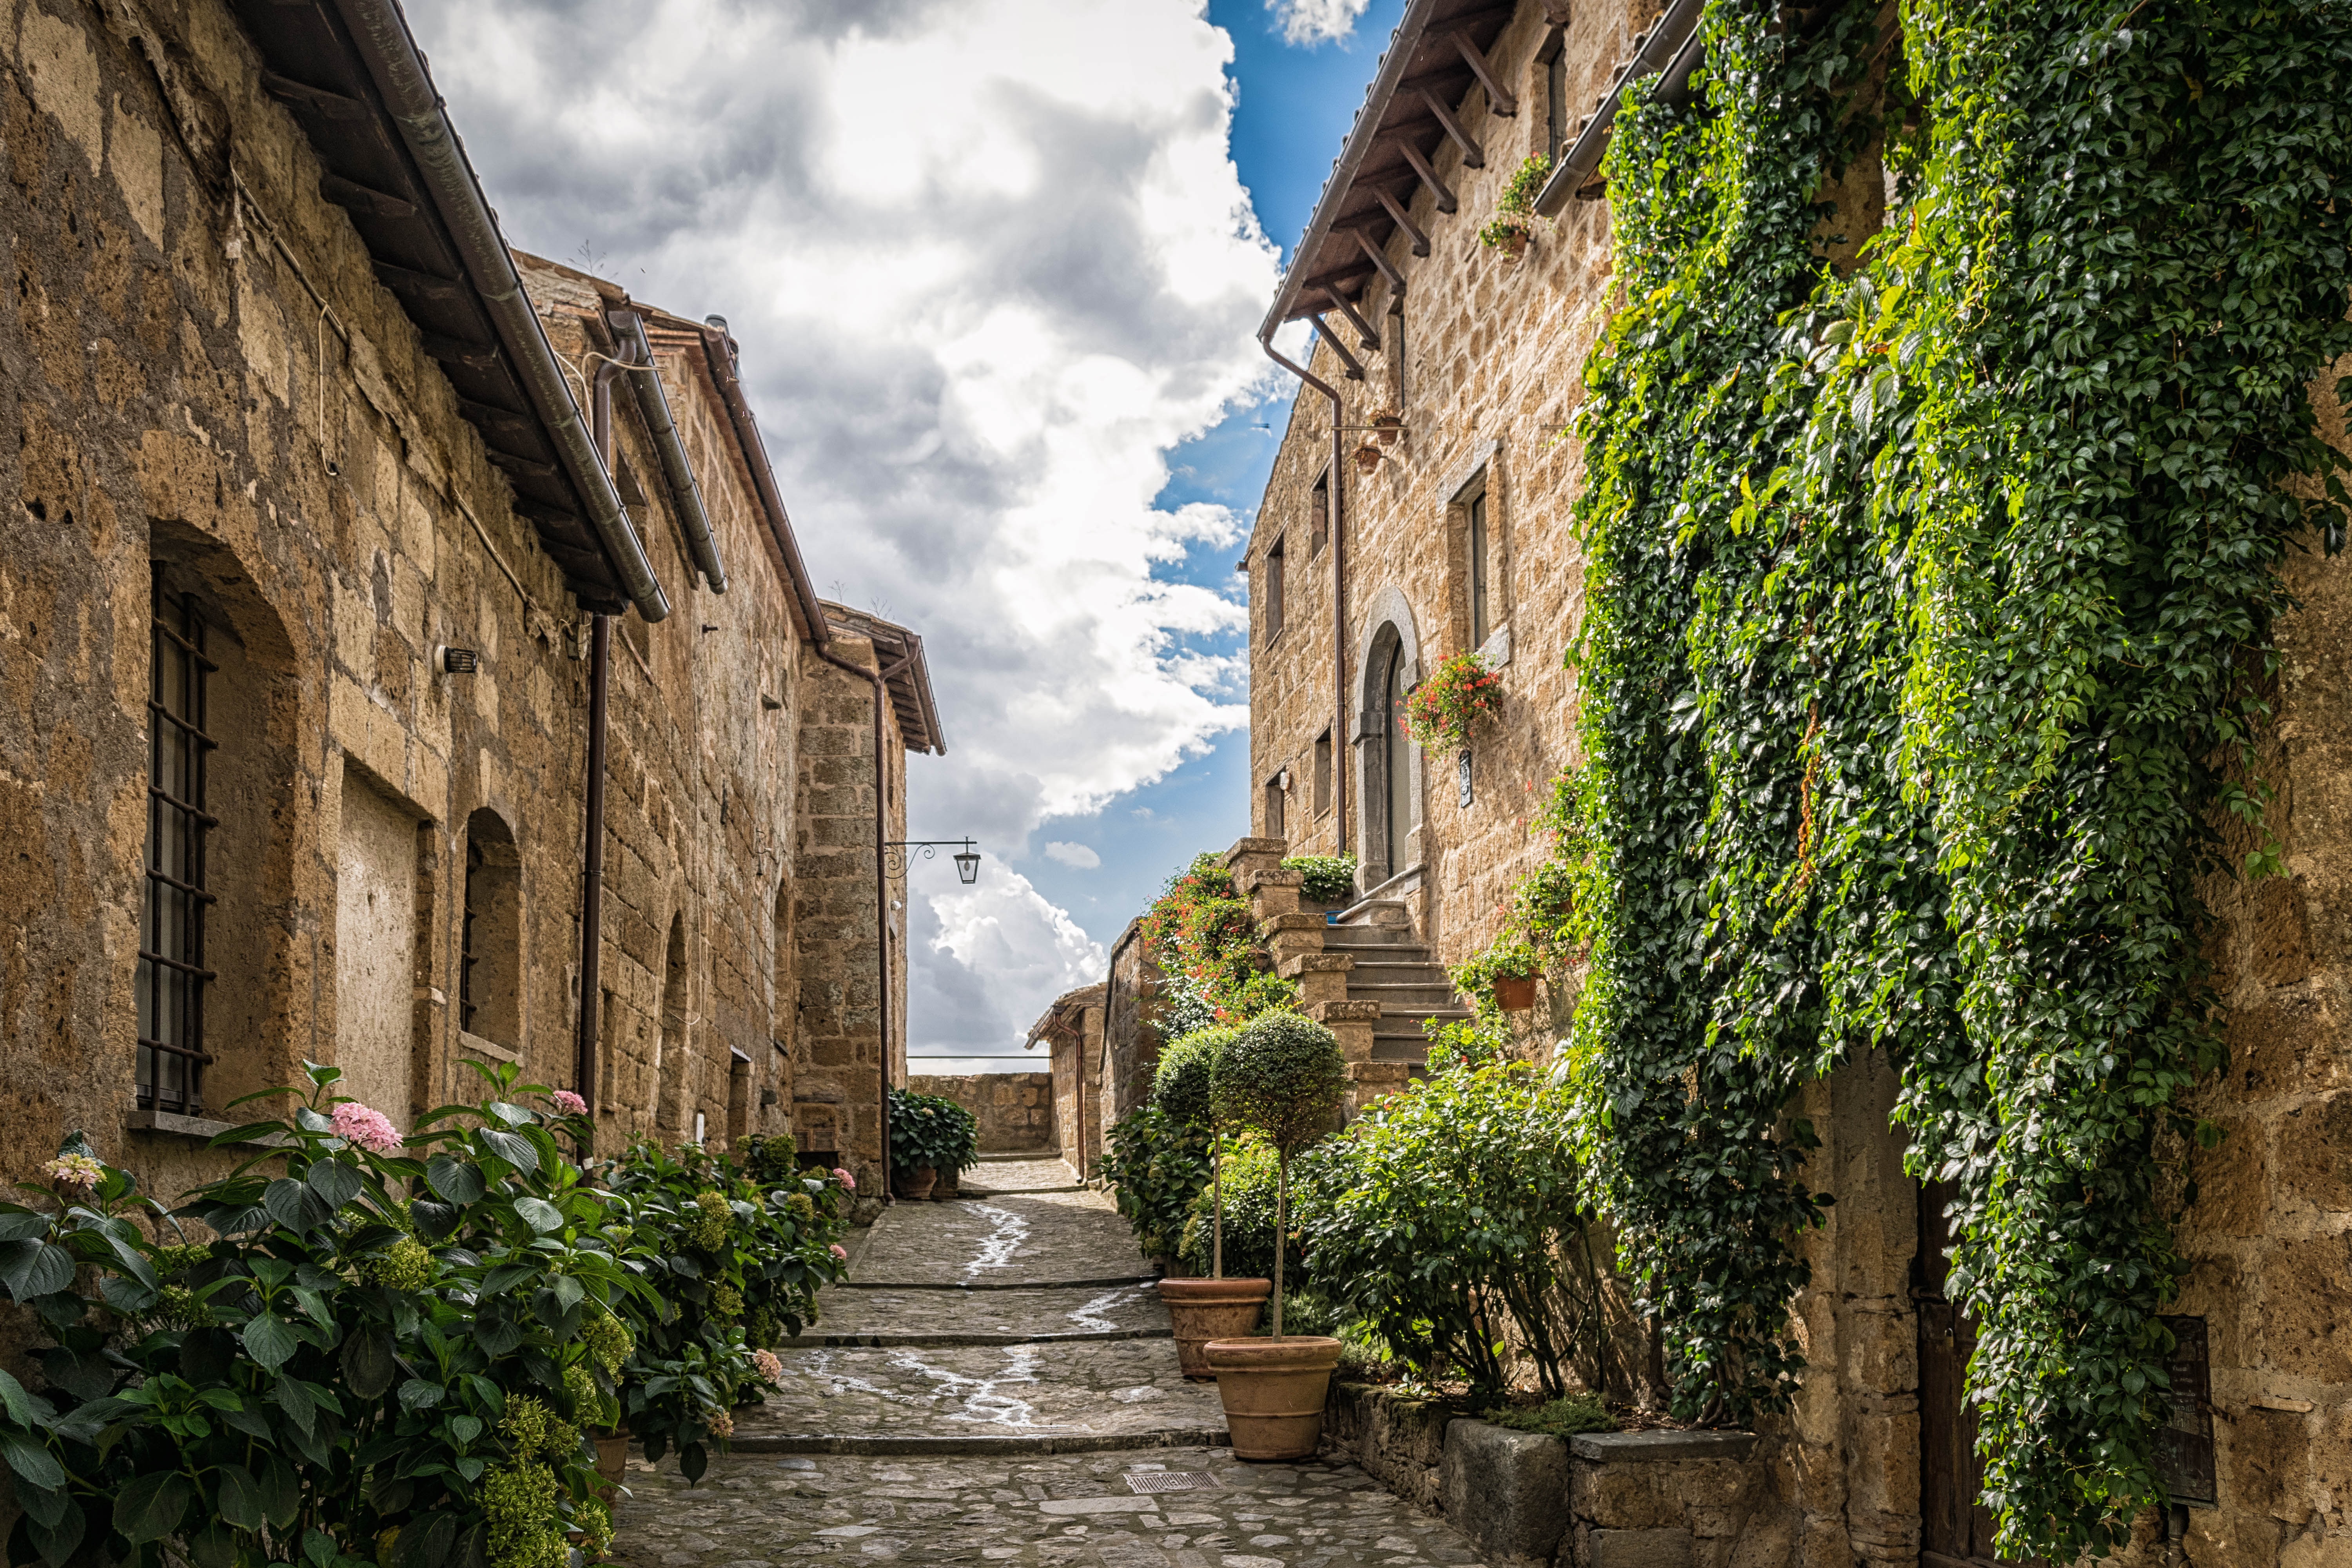
architecture, road, street, flower, town, alley, wall, village, mediterranean, ivy, rest, tourism, still life, waterway, place of worship, patch, stones, clouds, ruins, monastery, still, abbey, estate, past, idyll, middle ages, gradually, rural area, stone house, ancient history, human settlement